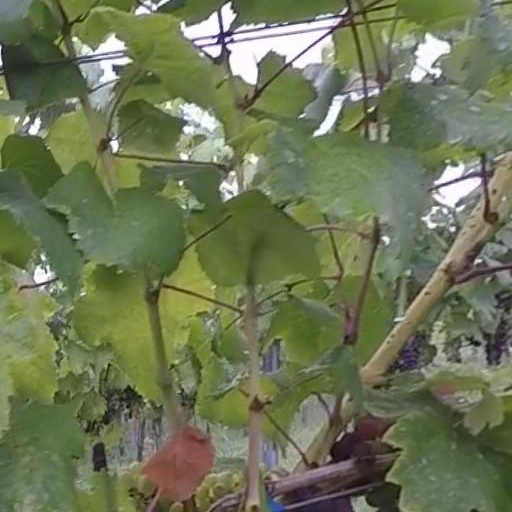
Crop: grape